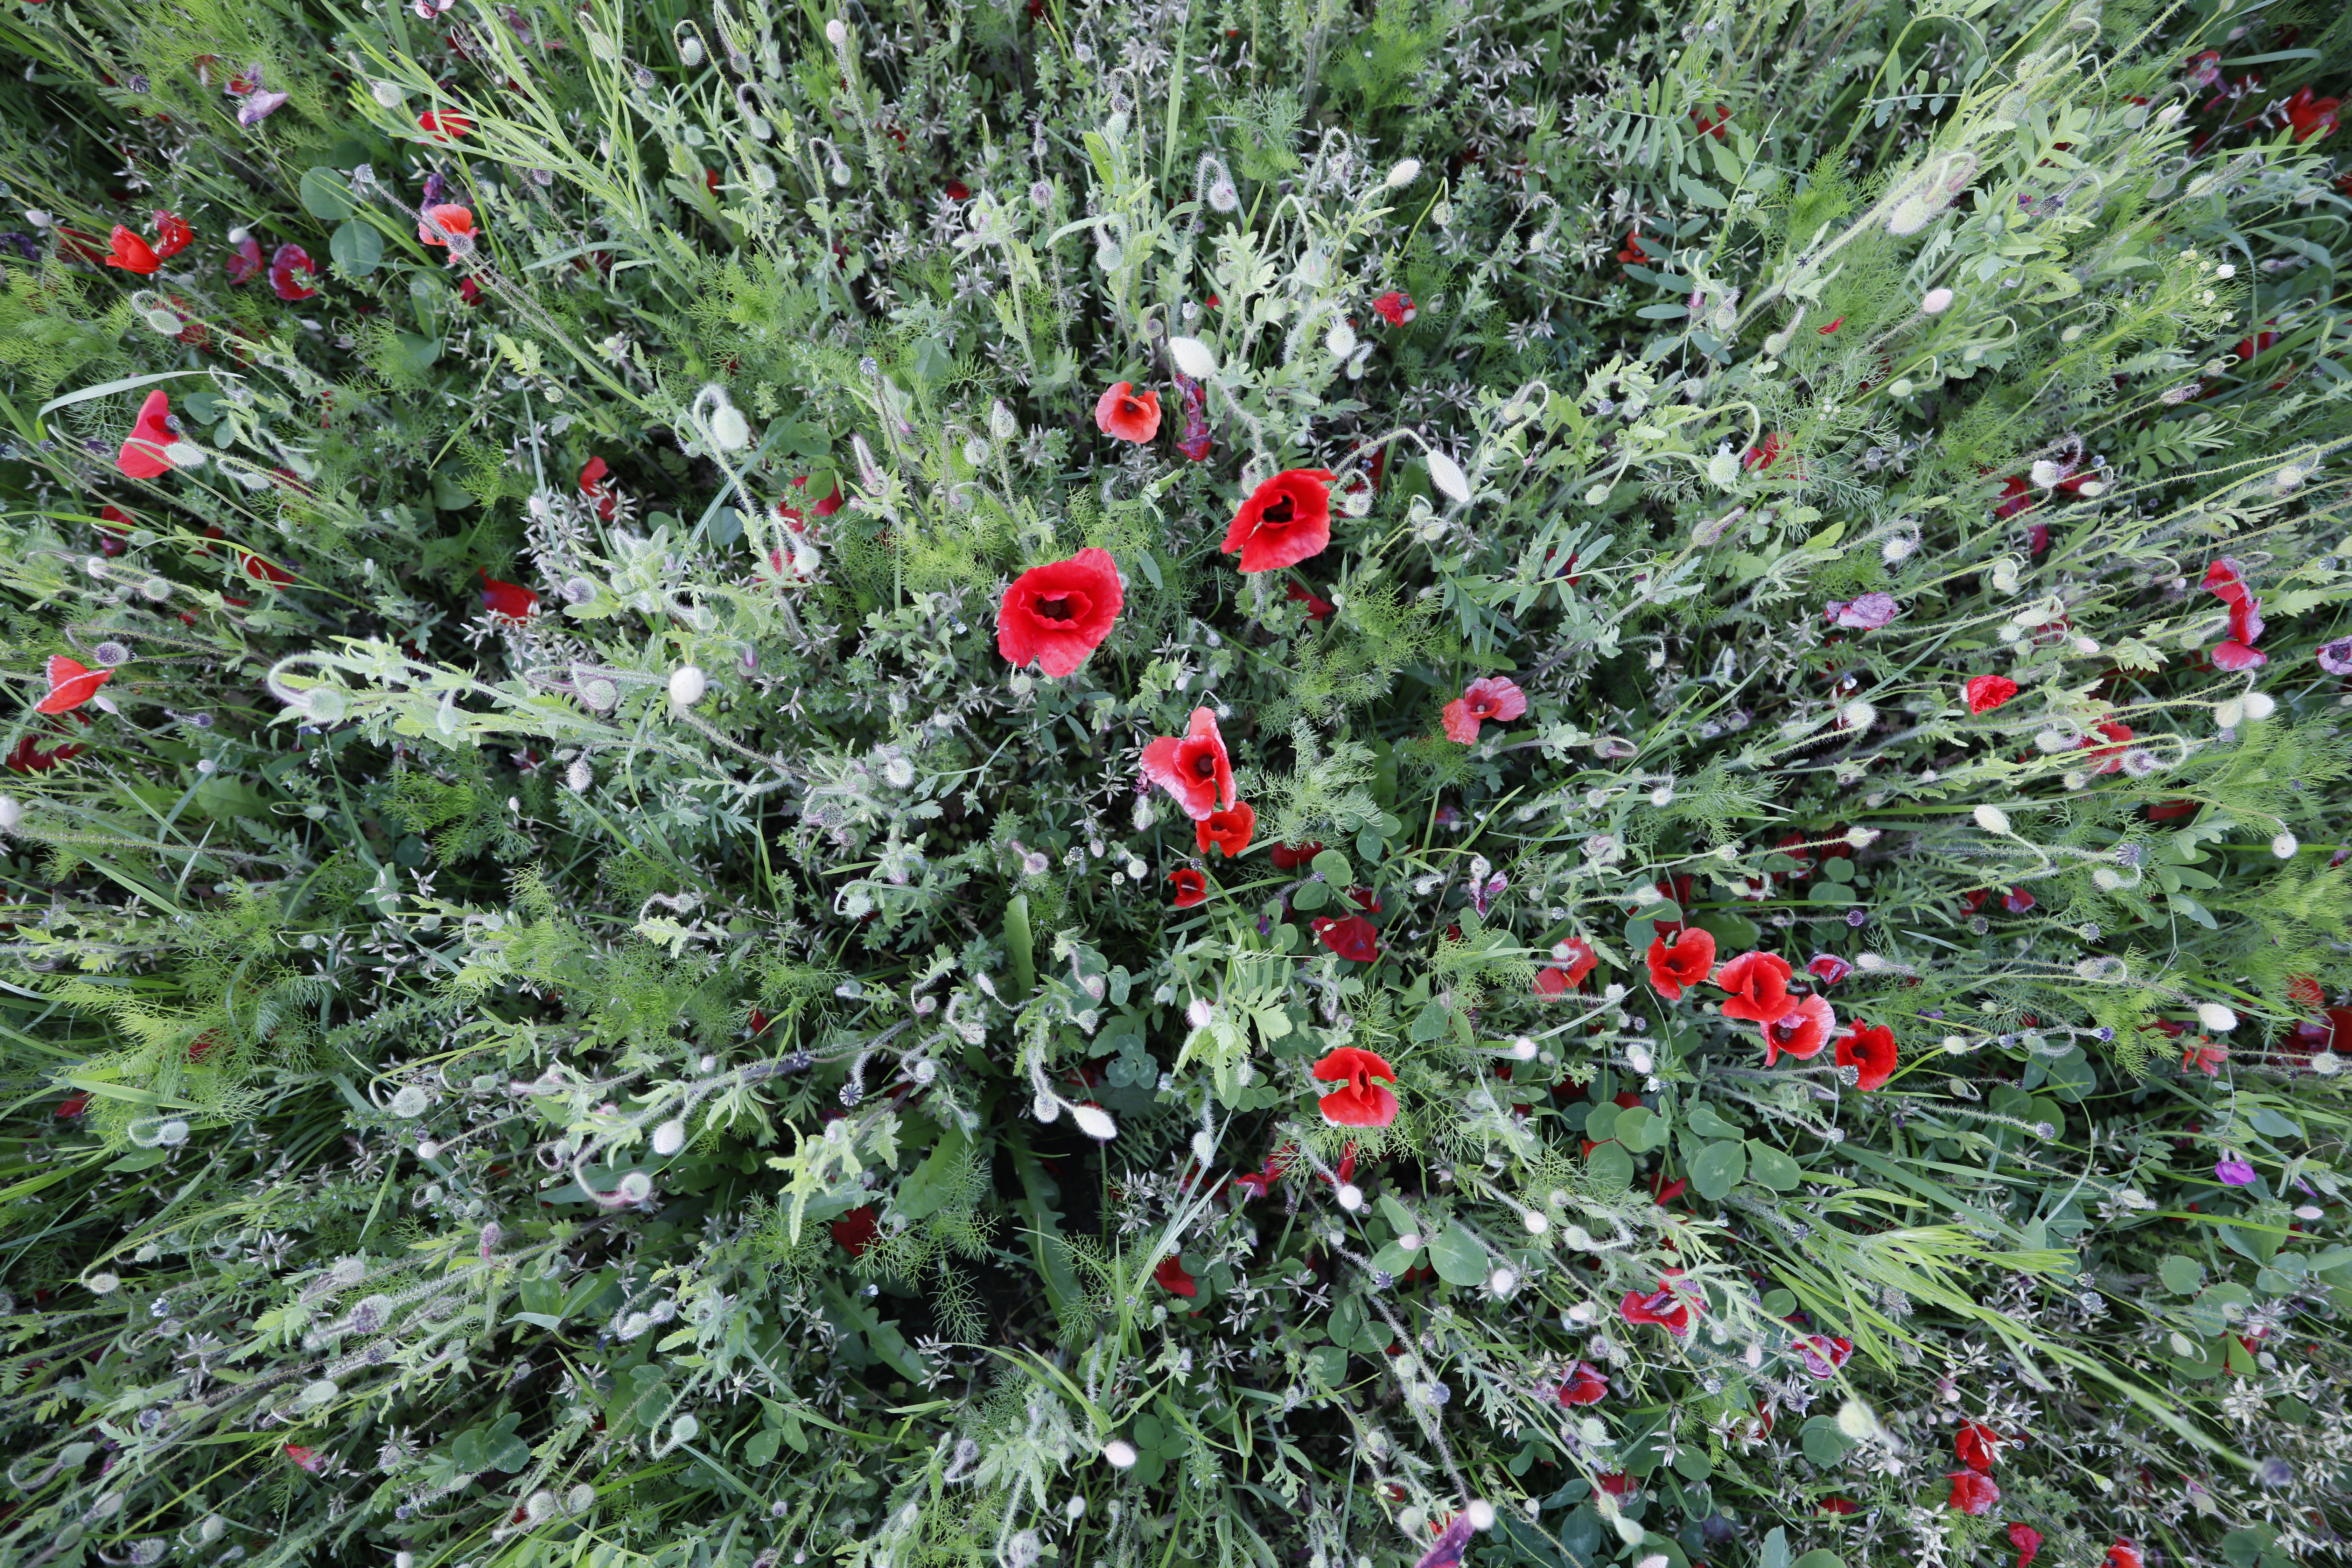
Plant species: Papaver rhoeas, Vicia sativa